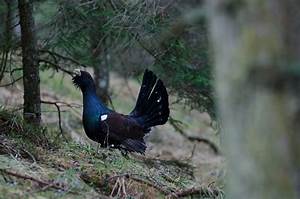
Label: chicken